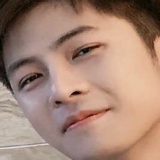
ca sĩ Gin Tuấn Kiệt